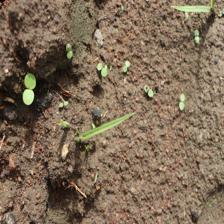
Label: Grass